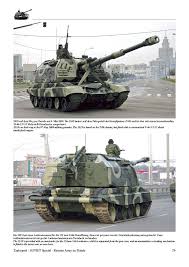
Label: Self Propelled Artillery